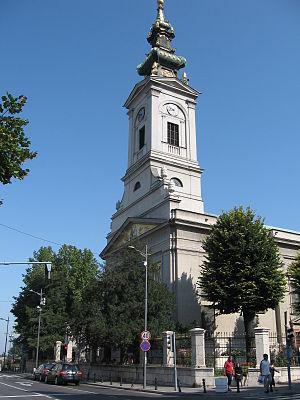
Stari grad, la « vieille ville », est une municipalité de Serbie. Elle figure parmi les 17 municipalités constituant la Ville de Belgrade et elle fait partie des 10 municipalités urbaines qui composent la ville de Belgrade intra muros. Stari grad est la partie la plus centrale et la plus ancienne de la capitale serbe. Au recensement de 2011, elle comptait 48 061 habitants.
Kosančićev venac est une rue et un quartier de Belgrade, la capitale de la Serbie. Il est situé dans la municipalité urbaine de Stari grad. En 2002, la communauté locale comptait 1 988 habitants.